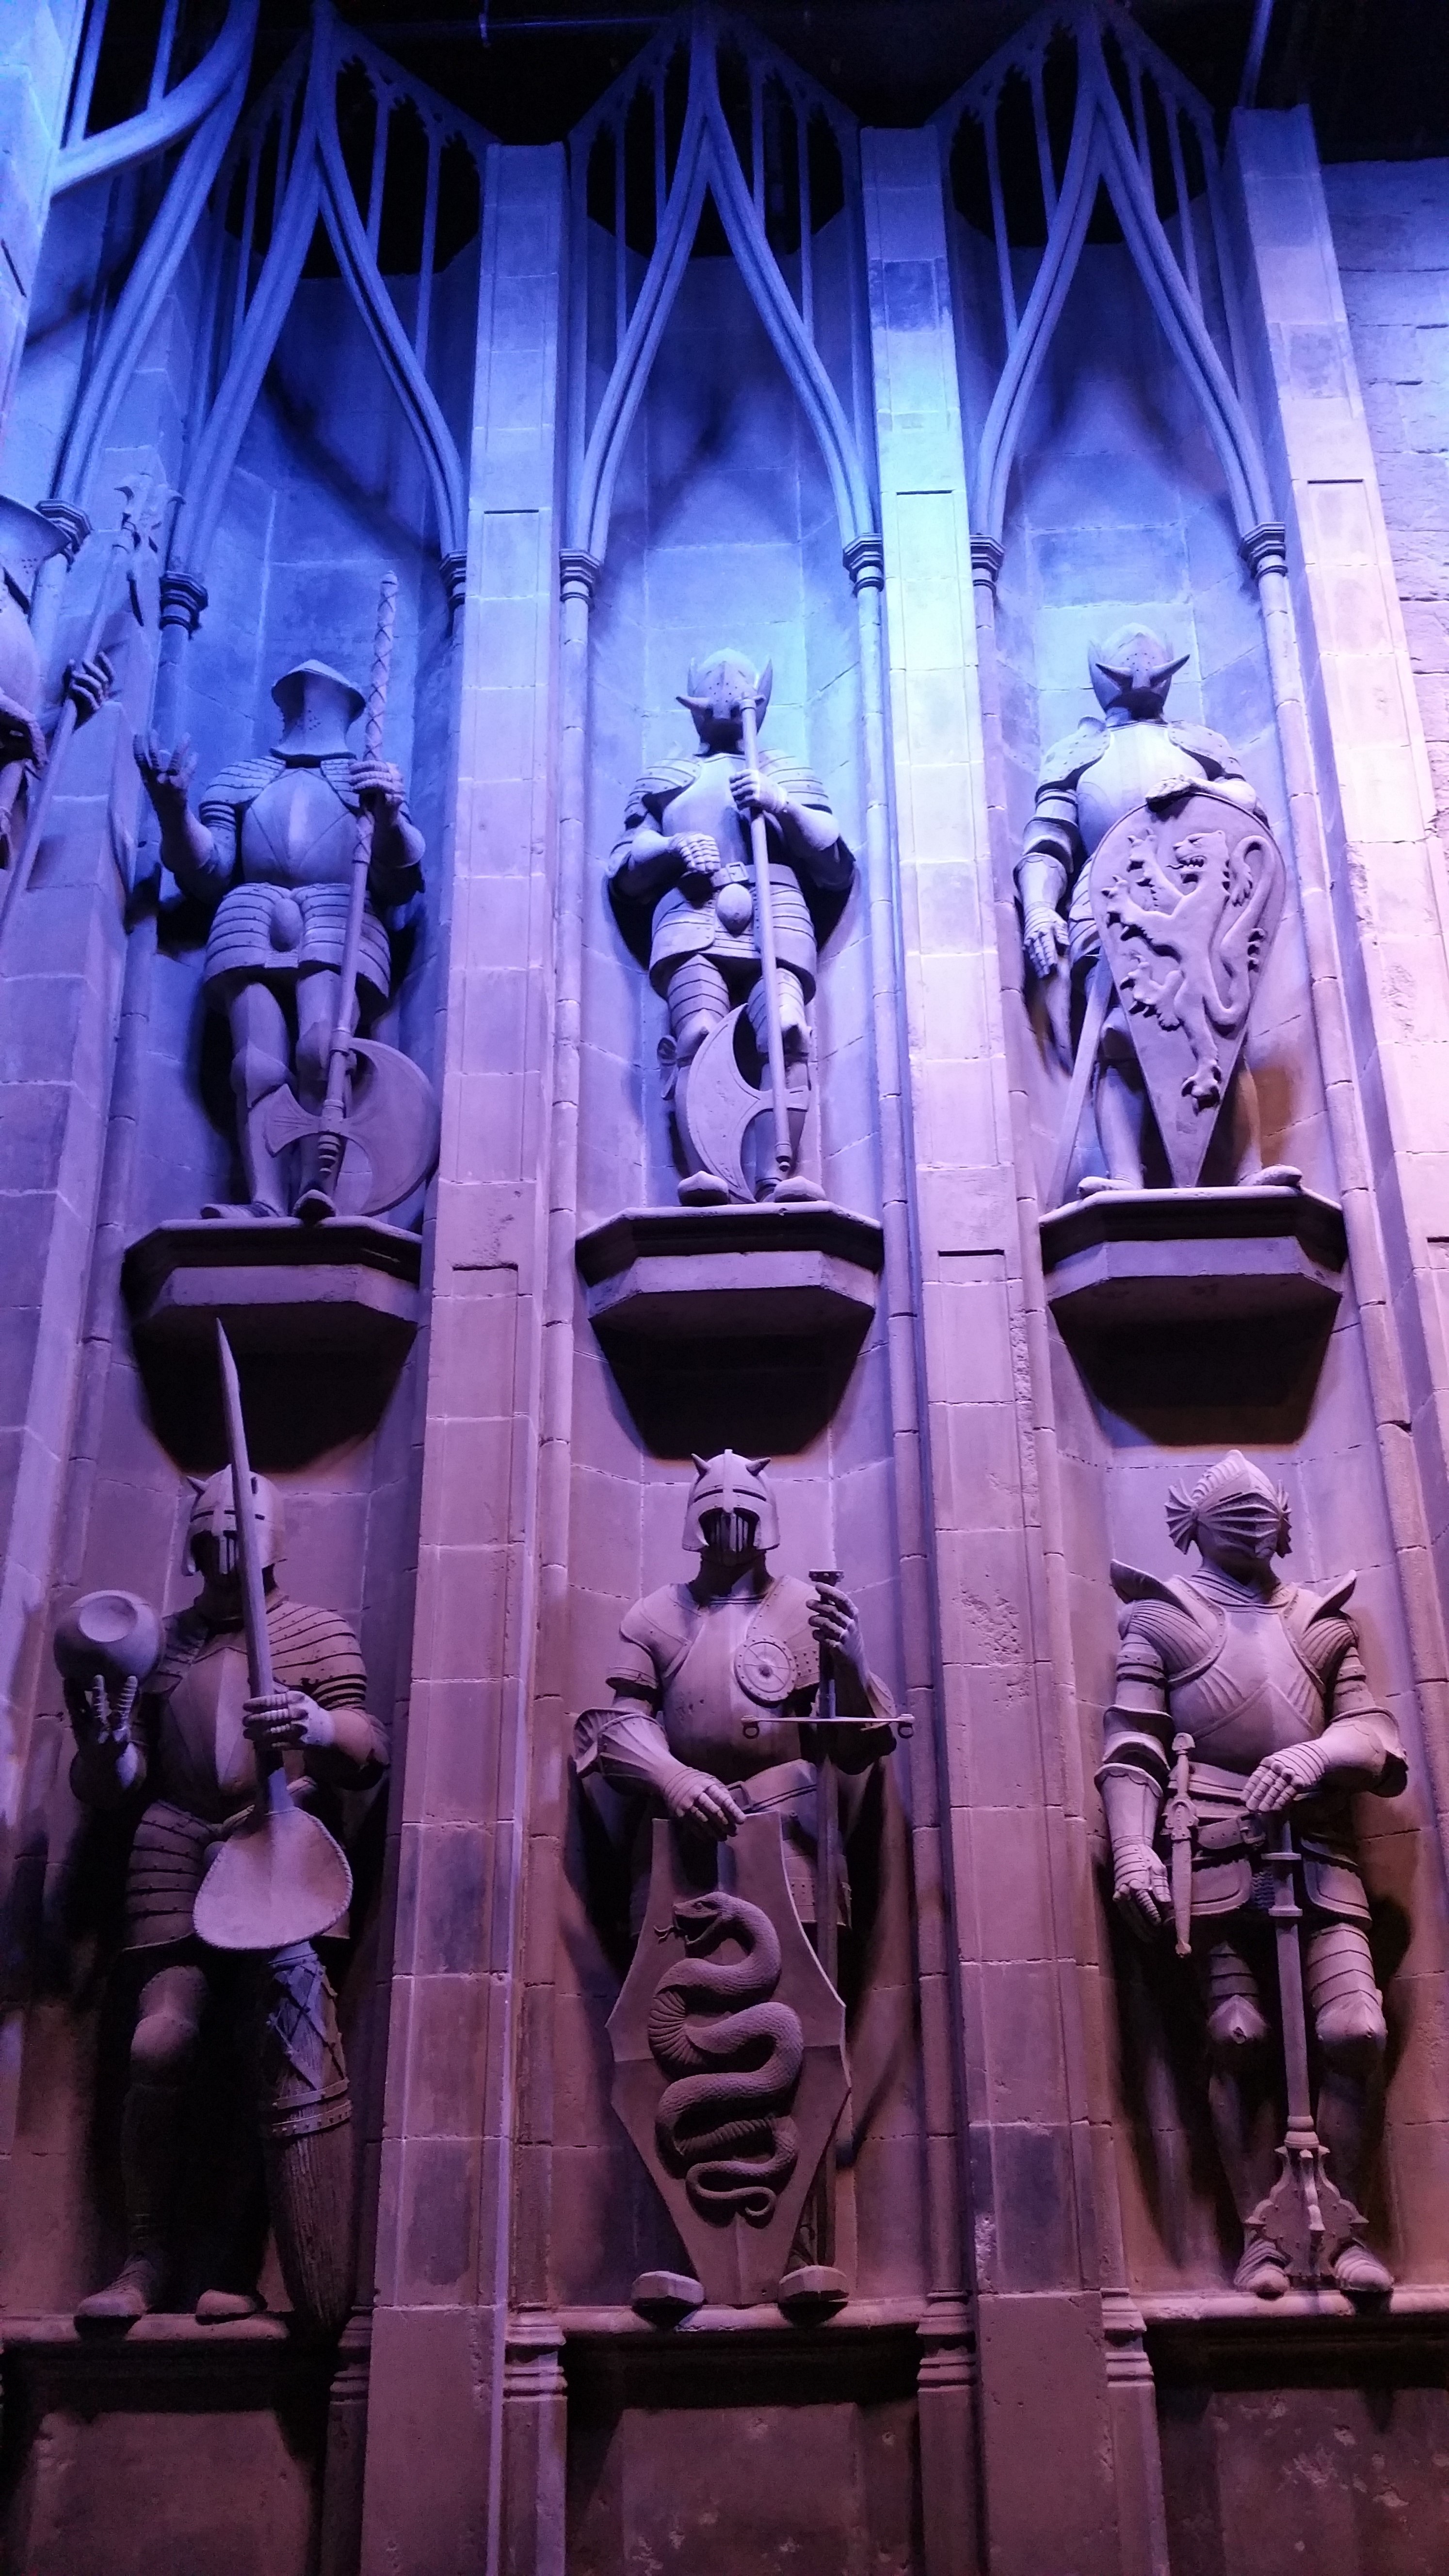
color, harry potter, art, photograph, image, tourist attraction, display window, warner bros, warner studio, harry potter studio